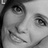
Emotion: neutral